2004 World Snooker Championship

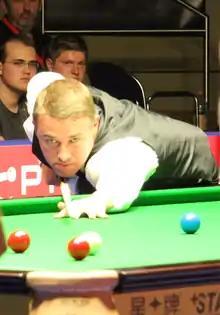
Stephen Hendry (pictured in 2011) suffered a 417 defeat against Ronnie O'Sullivan, the biggest in history for a World Championship semi-final match.

The semi-finals were played as the best of 33 frames, held over four sessions, between 29 April and 1 May. Hendry and O'Sullivan were playing in the semi-finals stage for the second time, with Hendry winning 1712 in 1999. Several breaks over 80 and a 117 gave O'Sullivan a clear advantage over Hendry in the two first sessions, where he led 62 and 133 ahead, respectively. The match ended 174 and with a session to spare, thanks to breaks of 93 and 79 by O'Sullivan, whose victory against Hendry was the biggest ever for a semi-final of the tournament. The previous largest was Hendry's 164 win over Terry Griffiths in 1992.